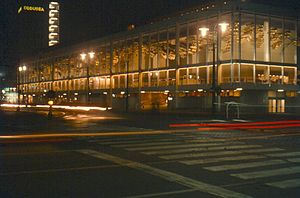
Oper Frankfurt
Bygningen i nattebelysning
Oper Frankfurt er et af Europas vigtigste operahuse, hjemsted for Oper Frankfurt, den ledende opera i Tyskland. I 2005/2006 havde den tolv premierer, flere end nogen anden europæisk opera har haft. Huset har flere gange modtaget titlen Opera House of the Year.